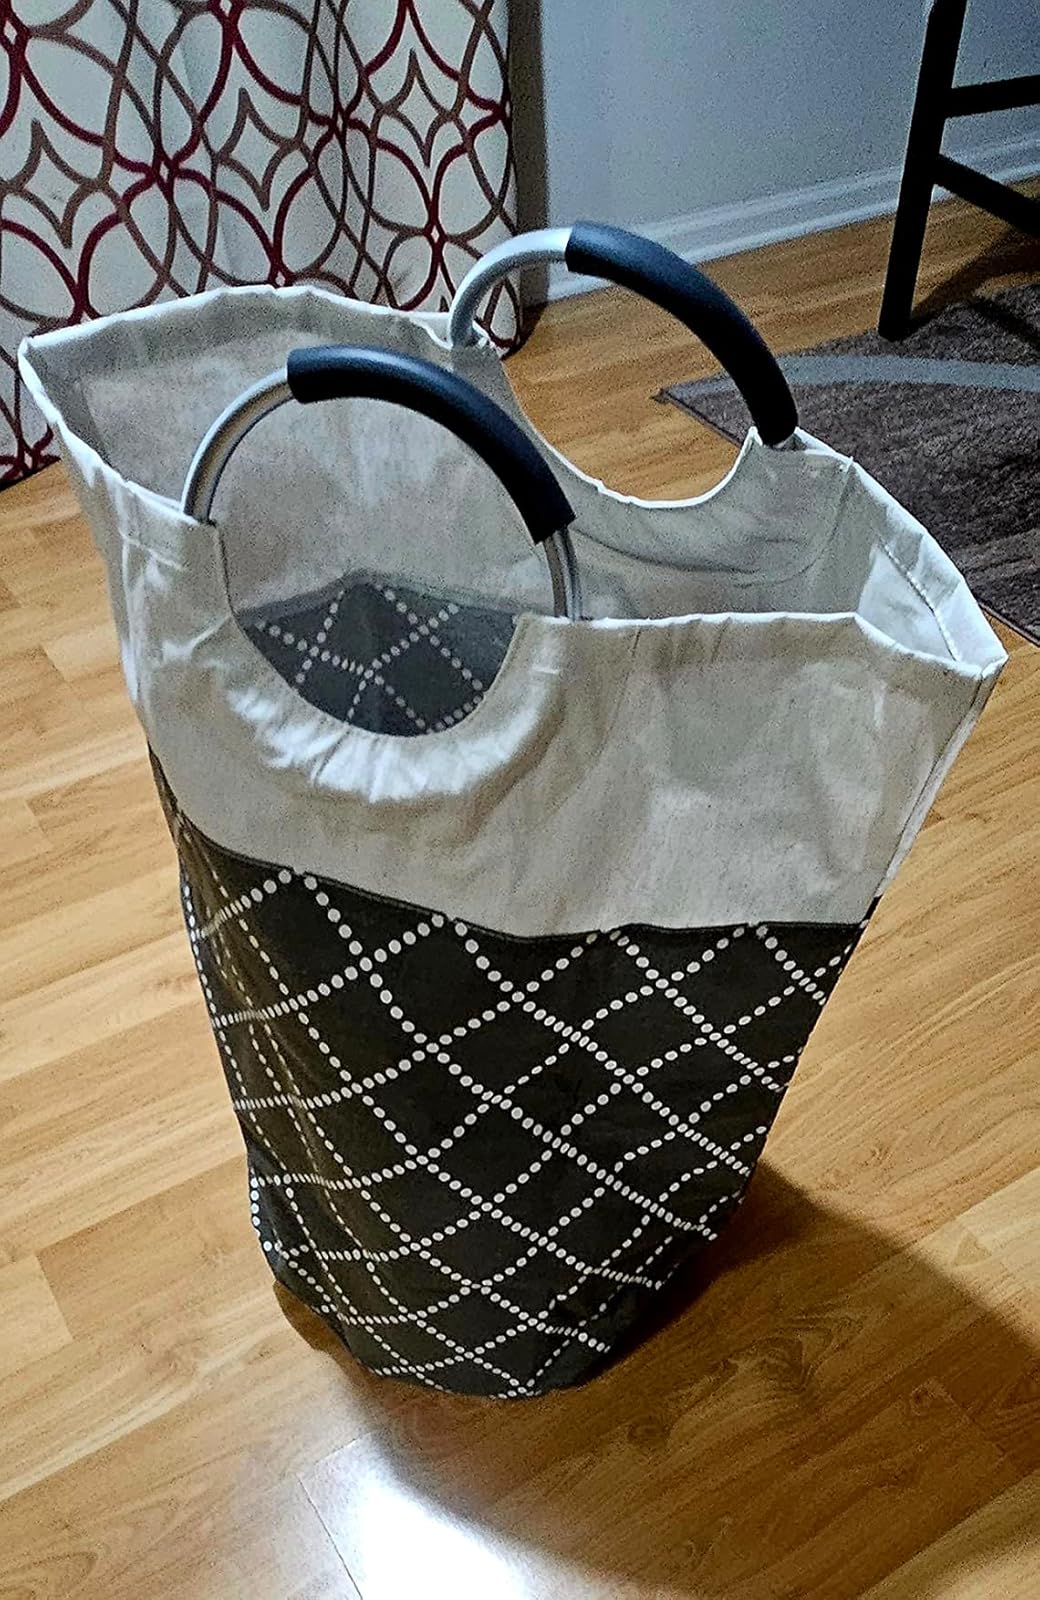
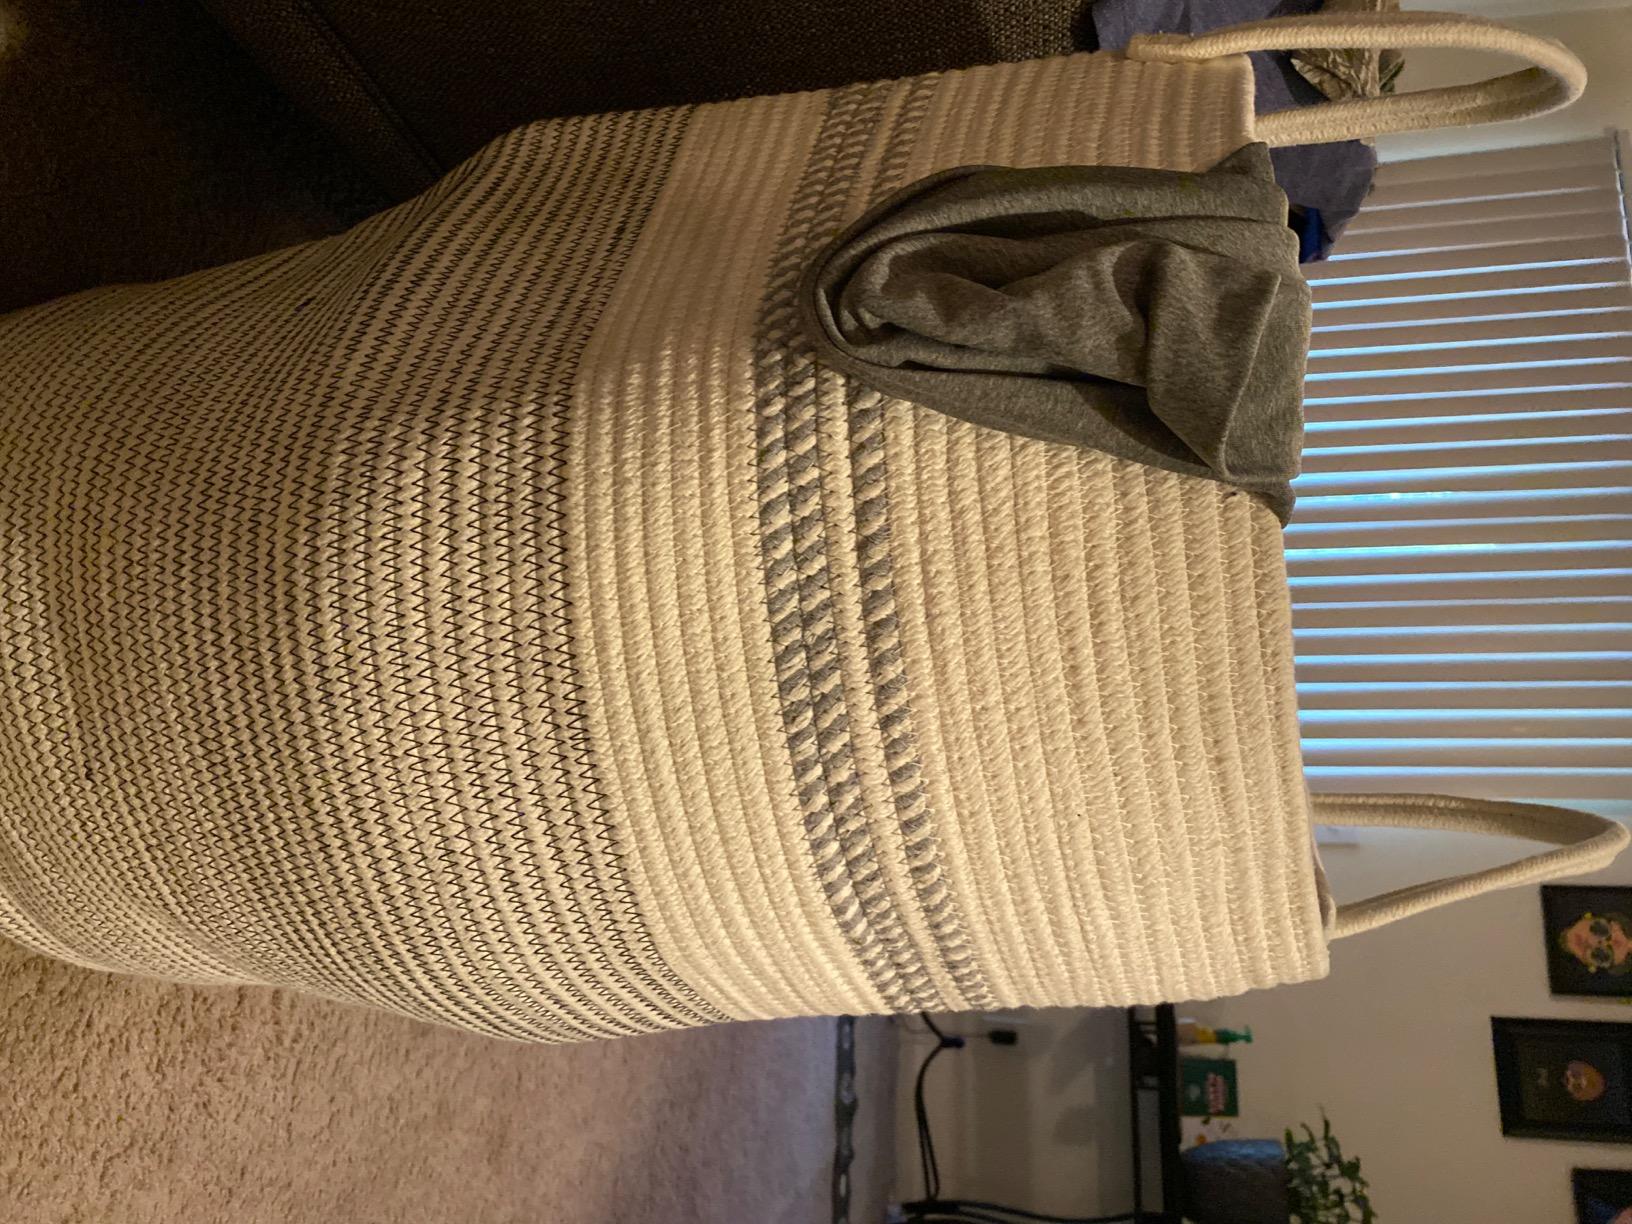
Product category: items_hamper
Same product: no